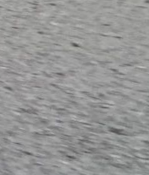
Surface type: compacted